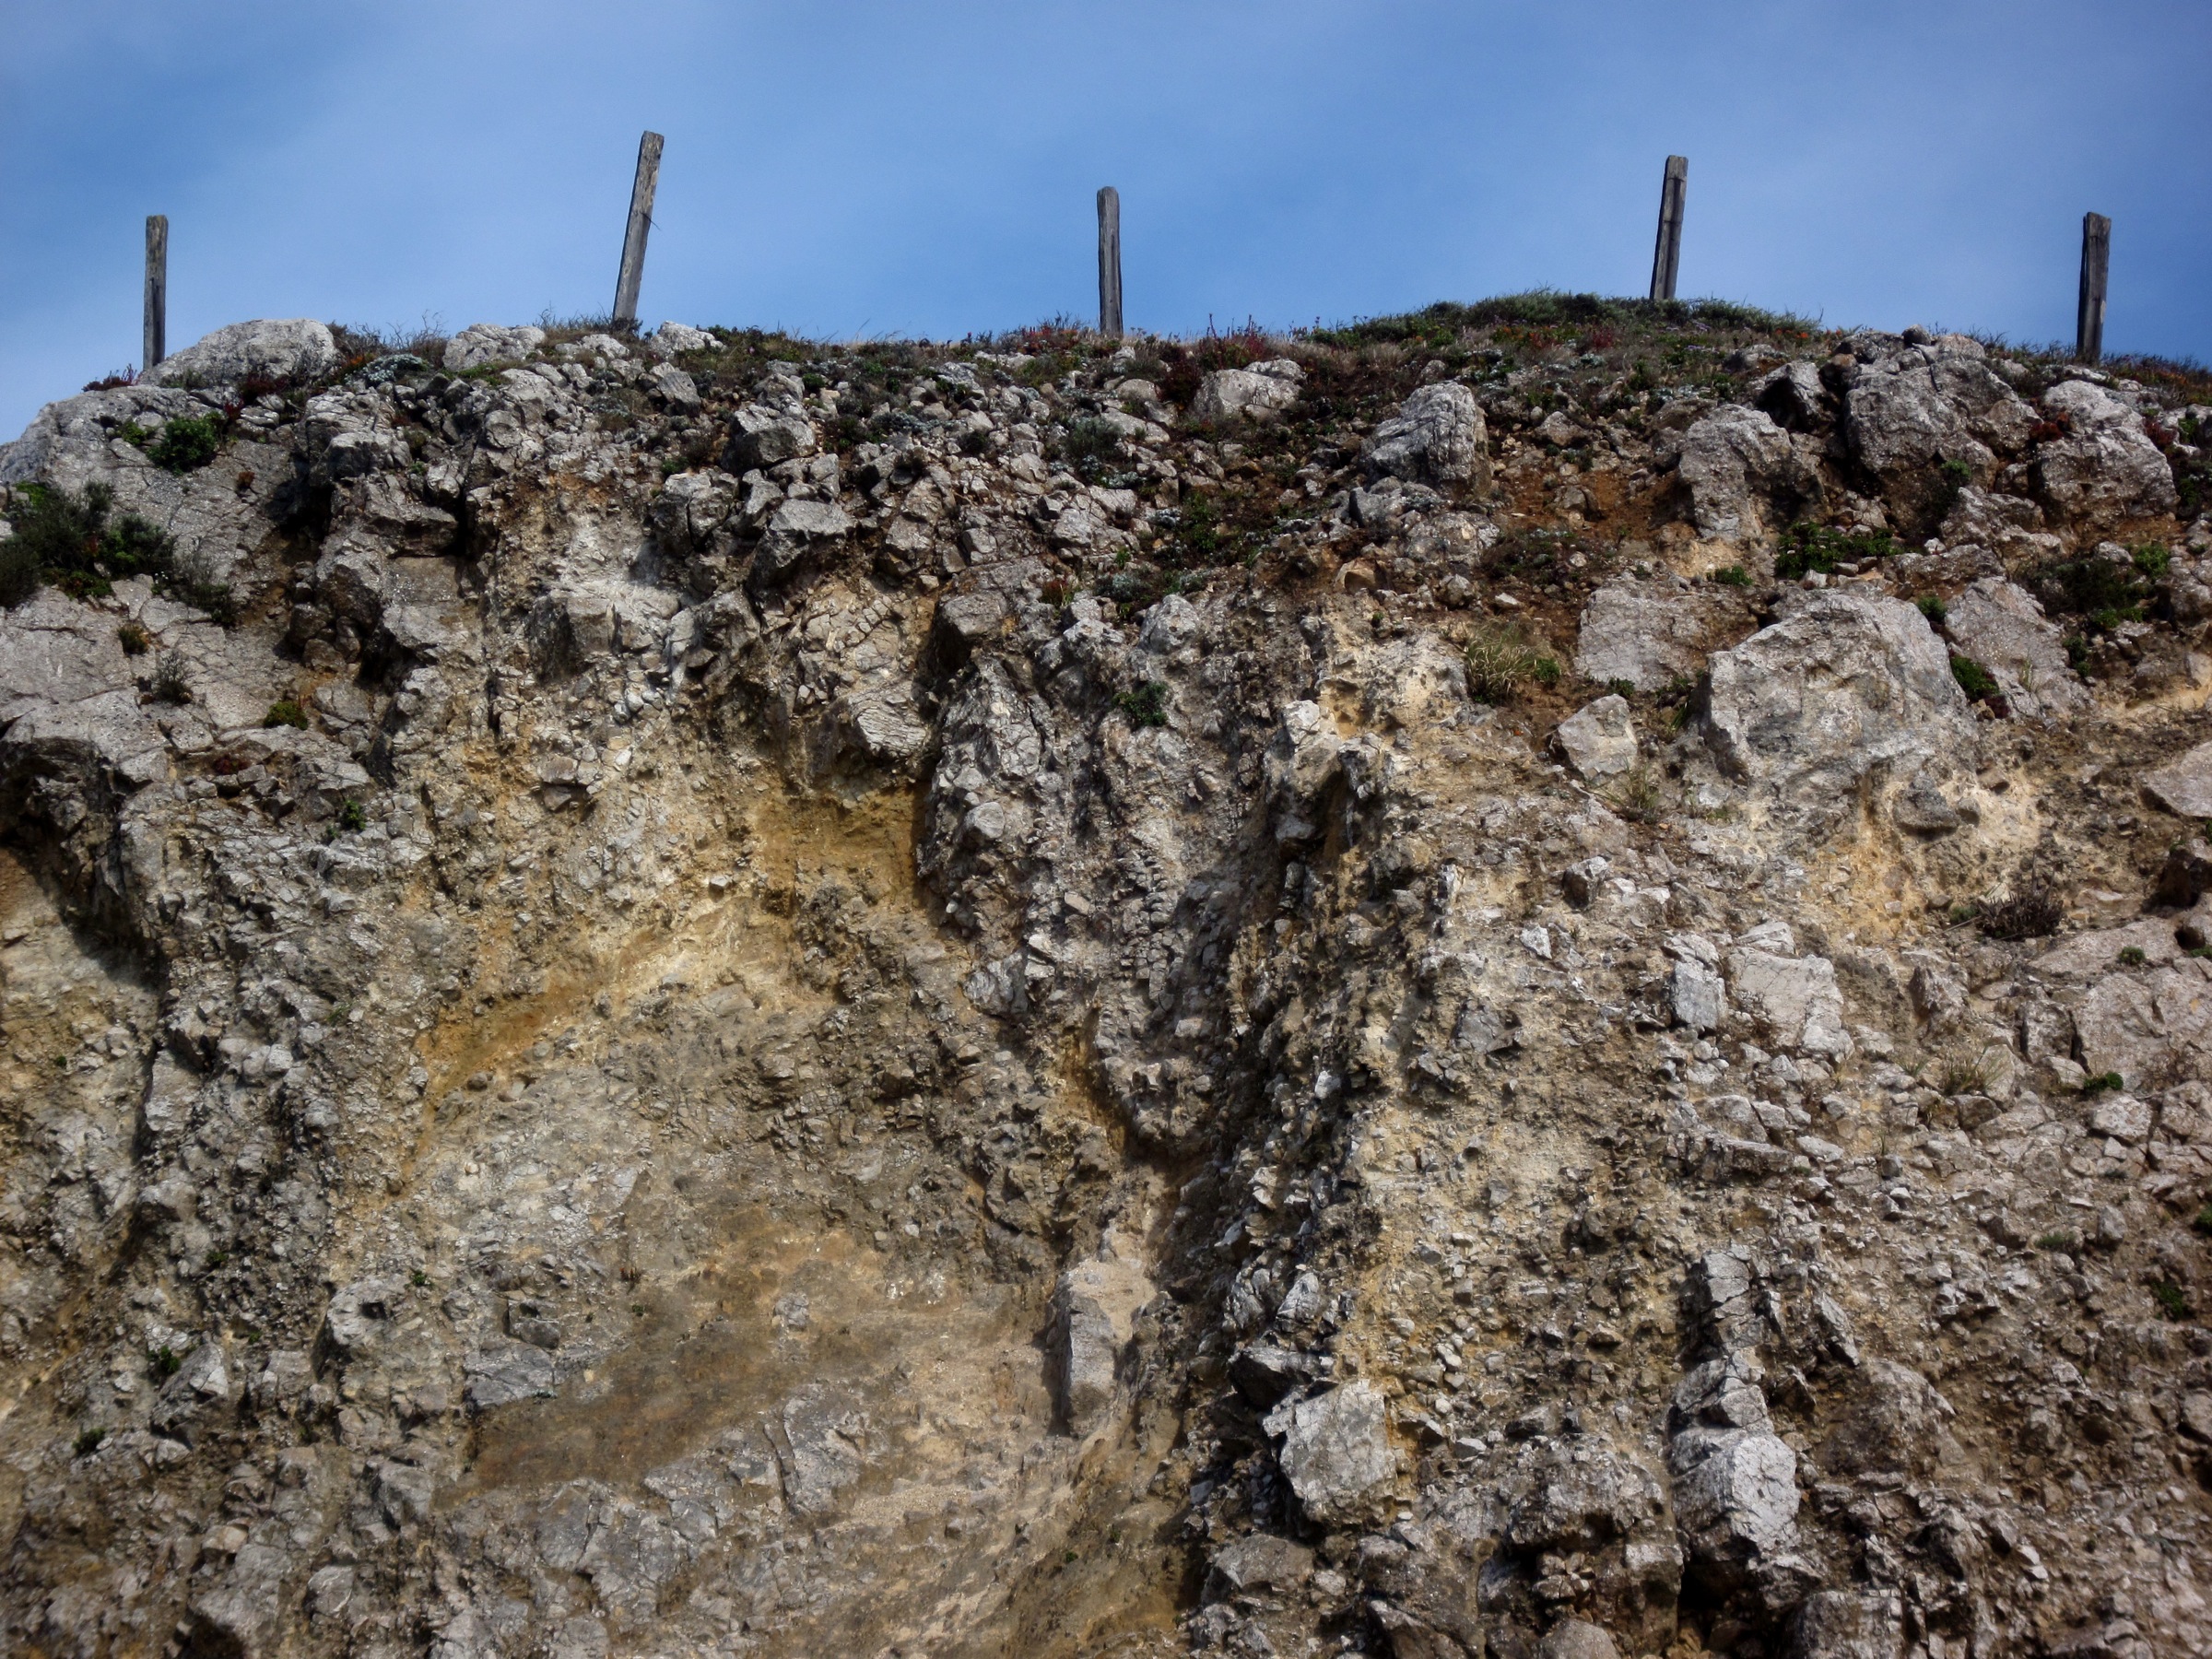
rock, mountain, wall, formation, cliff, soil, terrain, material, ridge, geology, outcrop, ruins, 2009365, bigsur, bedrock, geological phenomenon